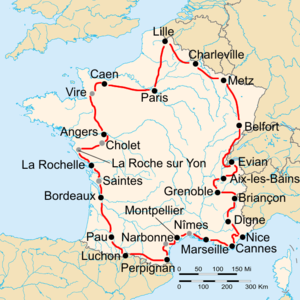
Le 30ᵉ Tour de France a eu lieu du 7 juillet au 2 août 1936 sur 21 étapes pour 4 438 km. Il a été remporté par le coureur belge Sylvère Maes.